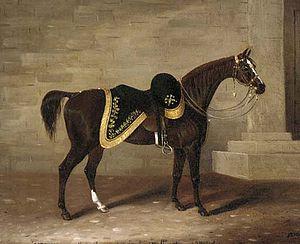
Copenhagen est un cheval anglais connu comme étant la monture de guerre de Arthur Wellesley Duc de Wellington pendant la bataille de Waterloo en 1815.